Balthazar Korab

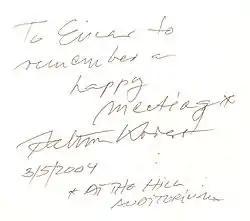
Balthazar Korab's signature

Balthazar Korab (1926–2013) was a Hungarian-American photographer based in Detroit, Michigan, specializing in architectural, art and landscape photography.